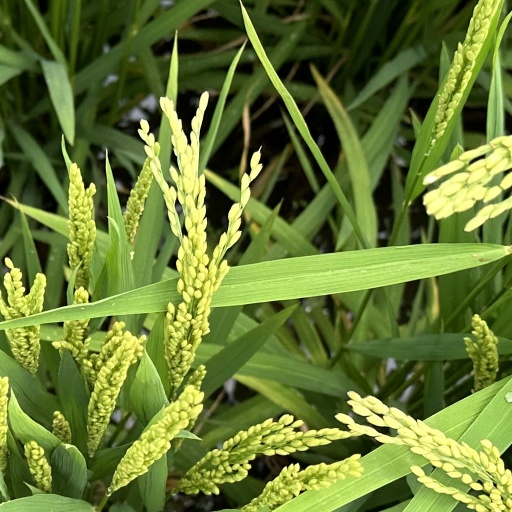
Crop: rice